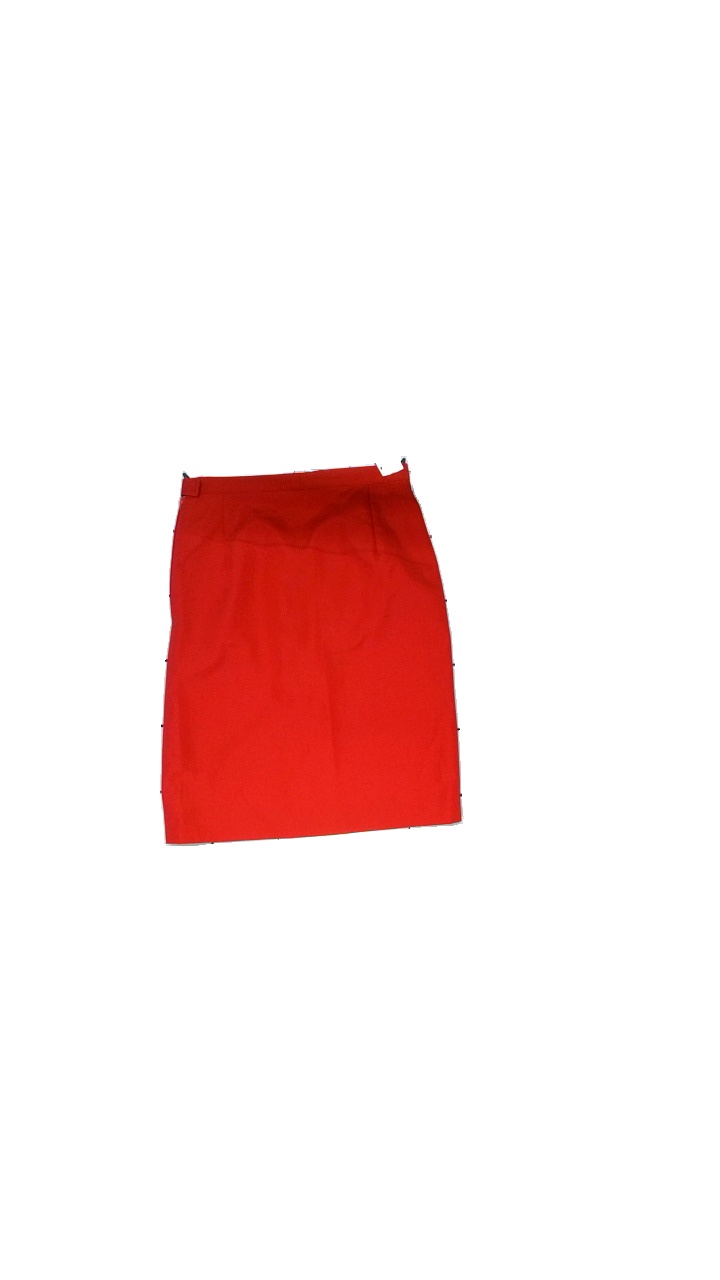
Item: Dress (Ladies)
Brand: Missing
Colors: Red
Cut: Regular
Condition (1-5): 4
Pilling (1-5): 4
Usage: Reuse
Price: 50-100